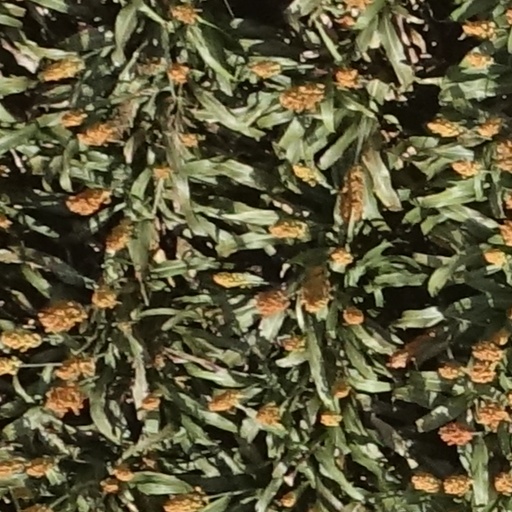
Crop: sorghum